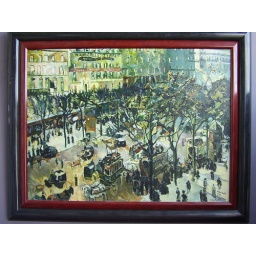
oil on canvas. on the lower right .France street in Paris.a work day in the morning with on cars only horse and buggy